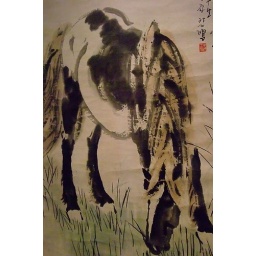
Grazing horses by Xu Beihong Chinese 1895-1953 CE Hanging scroll ink and colors on paper